Sheikh Badin

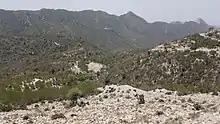
The Christian Cemetery at Sheikh Badin

Most notable of the historical artifacts is the zyarat of Sheikh Abdul Qadir Gillani's recluse at the top of the highest hill in the village. For its milder climate, the hill station was used as a summer station by the British era civil servants and has many artifacts from the British era. These include the ruins of Imperial British administrative offices, a police station and a British cemetery which are partially intact. Other British era artifacts are a tennis court, a squash court, a storage pit and some officer residential houses. A Post Office Resort or Bungalow was constructed in the 1970s with panoramic views of the surrounding plains and villages of Lakki Marwat, but it has degraded to rubble due to lack of maintenance over the past few decades and is no longer functional.